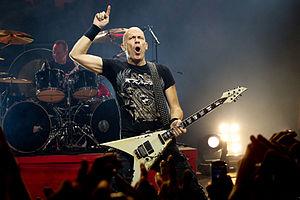
Accept est un groupe de heavy metal allemand, originaire de Solingen. Il est fondé par le chanteur Udo Dirkschneider et par le guitariste Michael Wagener. Le groupe débute sous le nom de Band X, en 1968, avant de prendre le nom d'Accept, en 1971. Il ne commence une carrière professionnelle qu'à la fin des années 1970. Le groupe se dissout et se reforme plusieurs fois ; dernièrement en 2009. Il est notamment reconnu pour avoir joué un rôle important dans l'essor du speed metal, avec leur chanson Fast as a Shark. L'album Balls to the Wall, sorti en 1983, est vu comme l'un des disques classiques de l'histoire du metal.